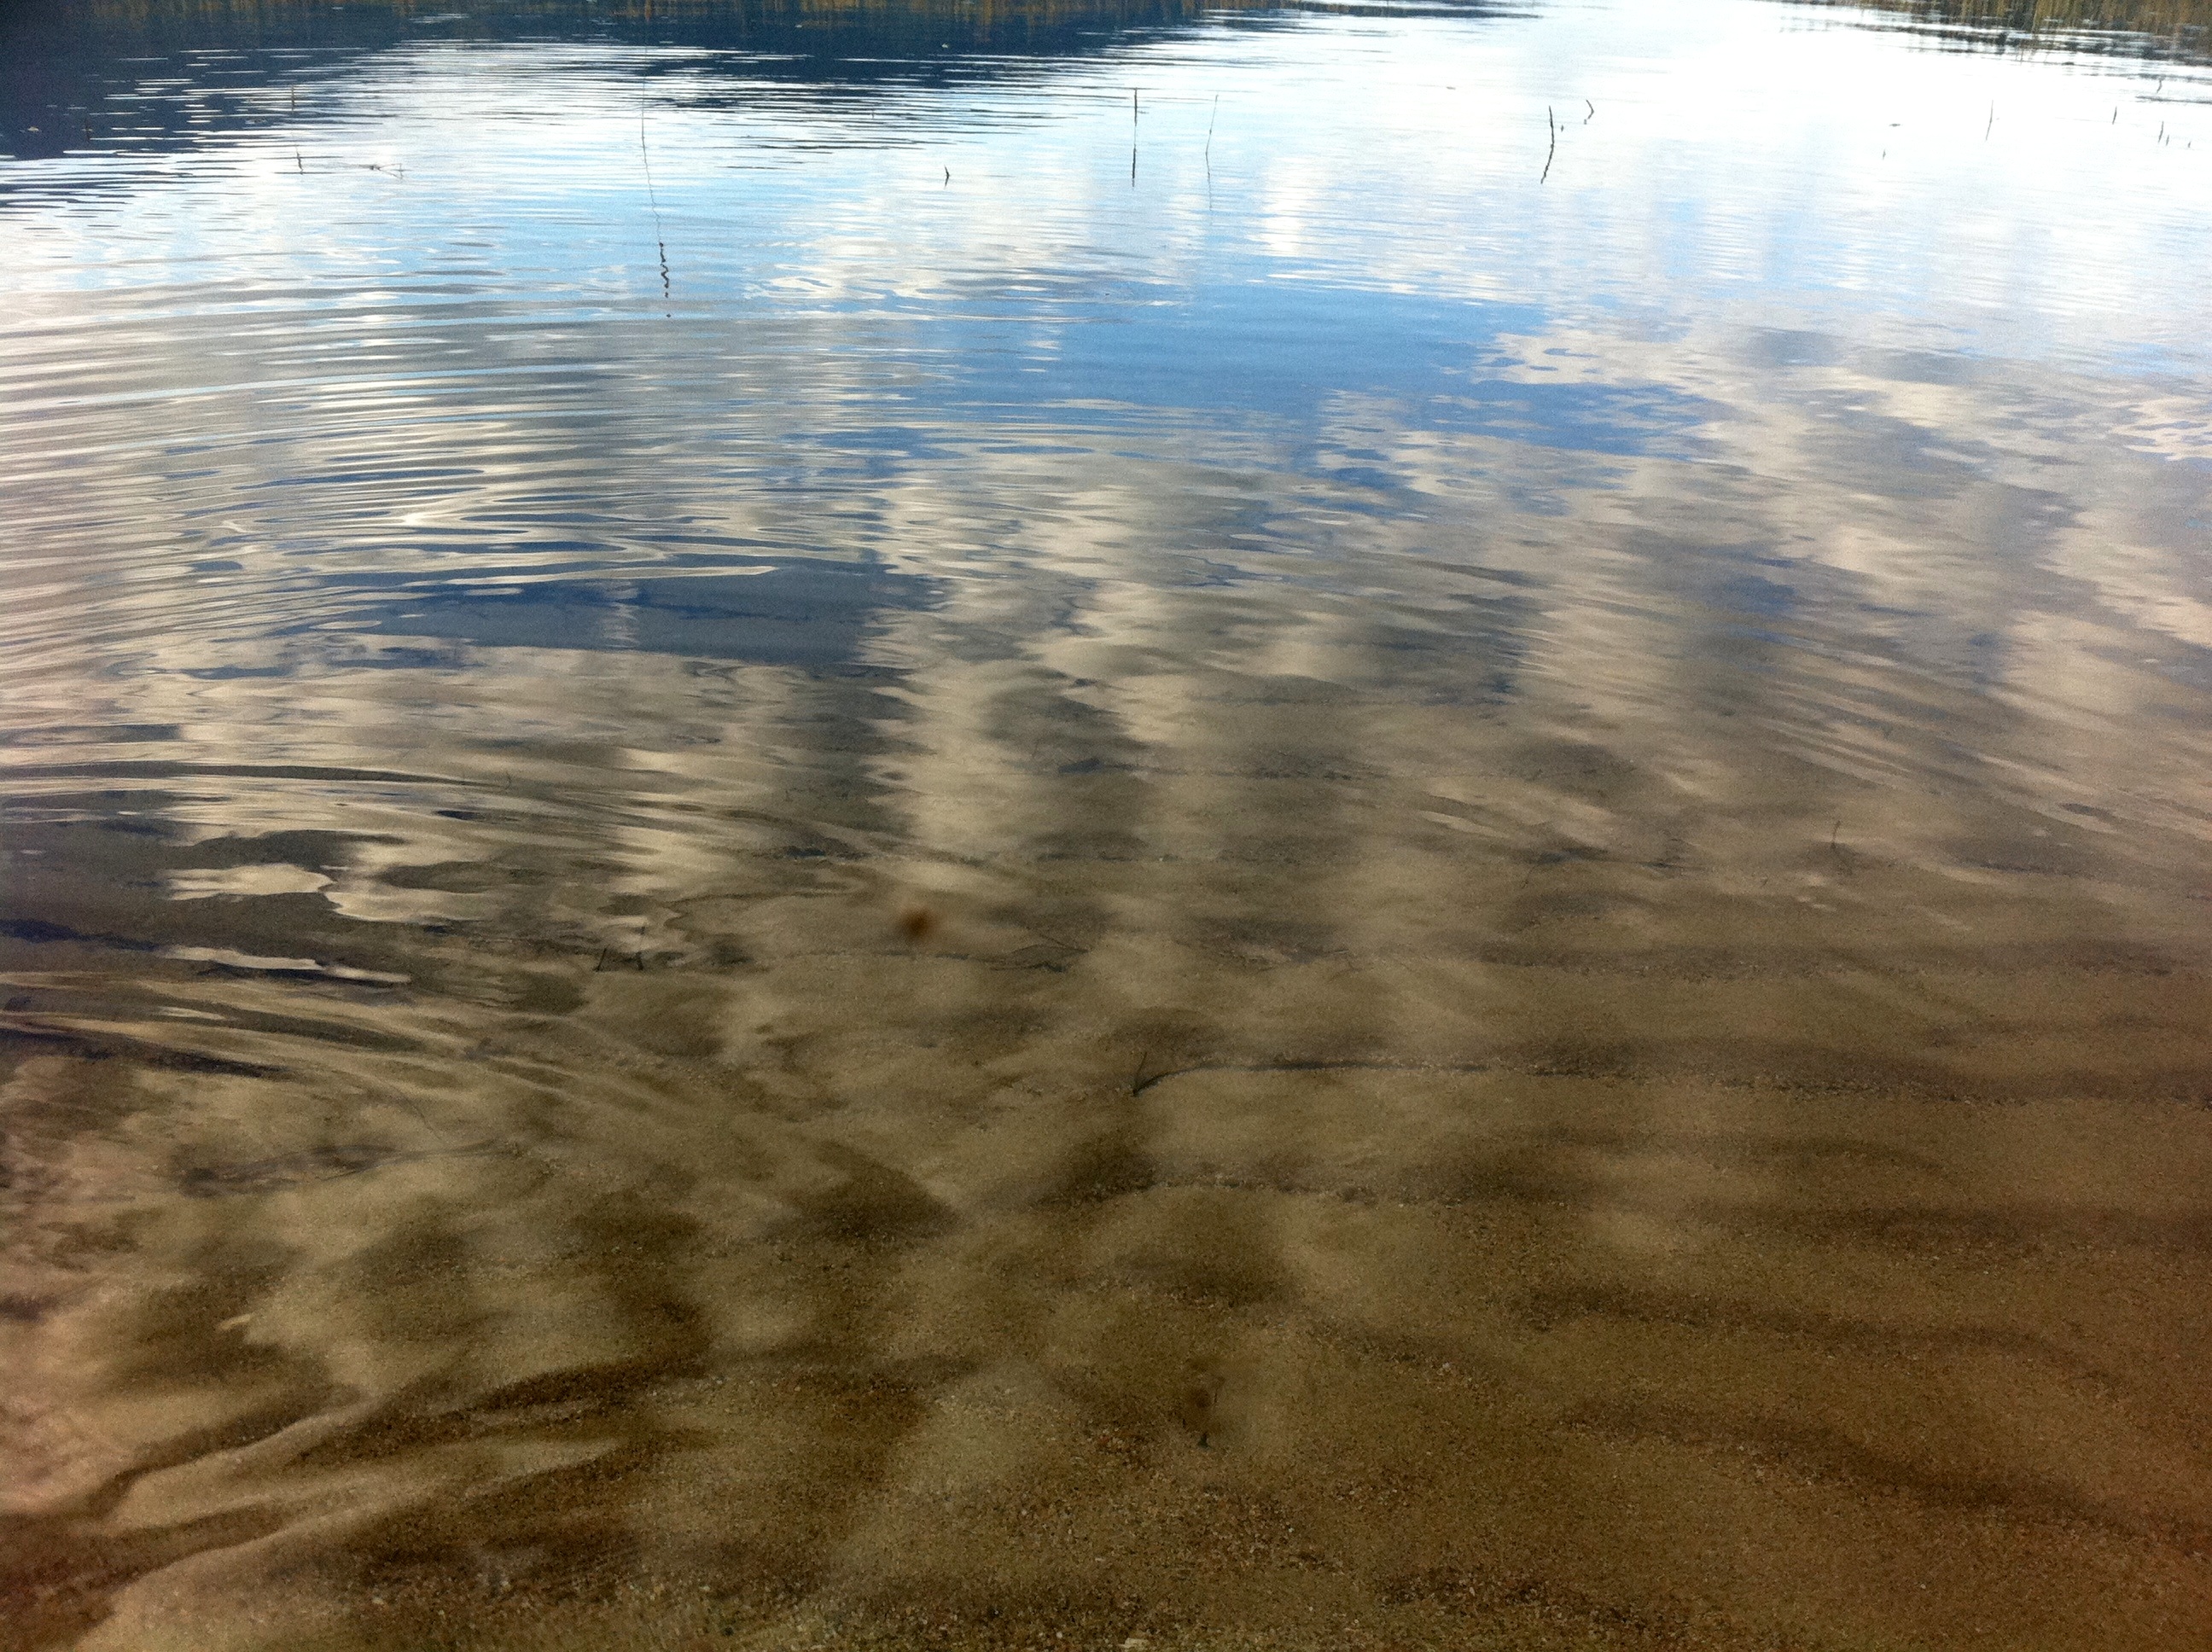
beach, sea, coast, water, sand, horizon, sunlight, shore, wave, reflection, washington, wetland, odyssey, mudflat